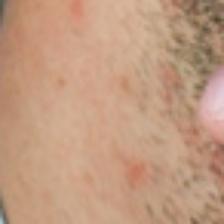
Label: faces